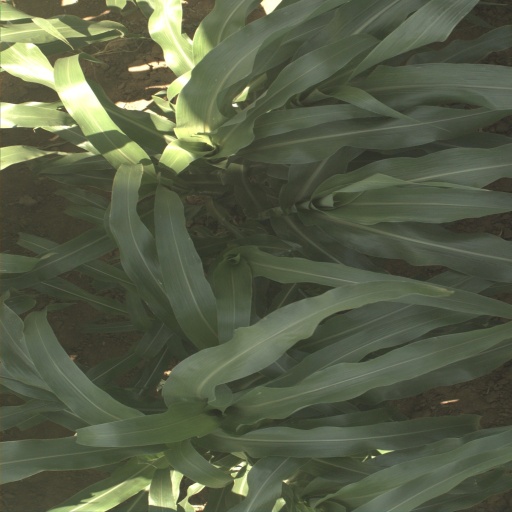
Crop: sorghum